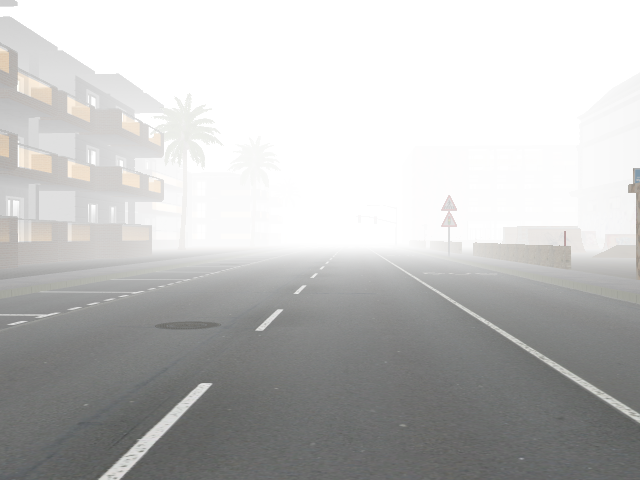
Weather: foggy or hazy